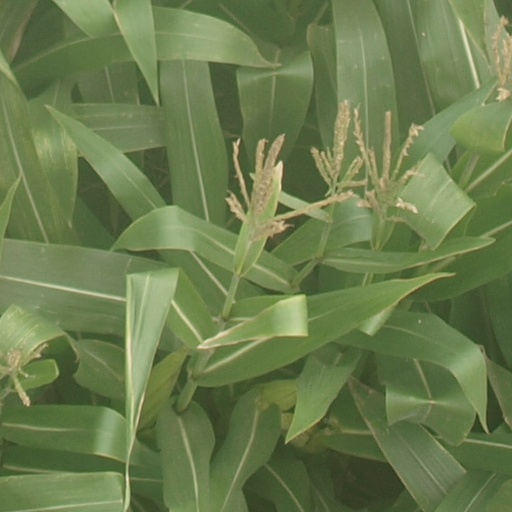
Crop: maize; corn